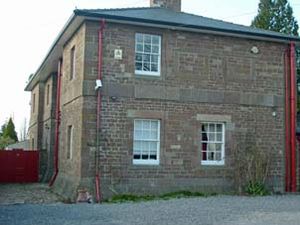
Monmouth Heritage Trail
County Gaol
Monmouth Heritage Trail er en vandrerute, der forbinder en række seværdigheder i byen Monmouth i Wales.